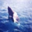
Label: whale